PokéPark Wii: Pikachu's Adventure

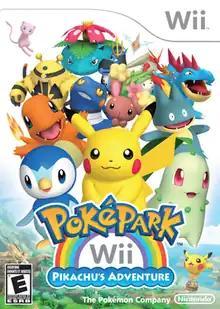
North American cover art

is a spin-off video game in the "Pokémon" series for the Wii, developed by Creatures Inc. and published by The Pokémon Company and Nintendo. It was released on December 5, 2009, in Japan, on July 9, 2010, in Europe, on September 23, 2010, in Australia, and on November 1, 2010, in North America. It was re-released on the Wii U's eShop service in Europe and Australia on July 16, 2015.